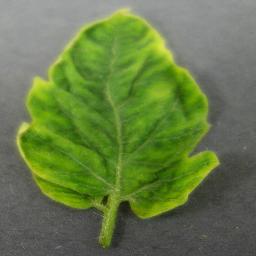
Label: Tomato___Tomato_Yellow_Leaf_Curl_Virus